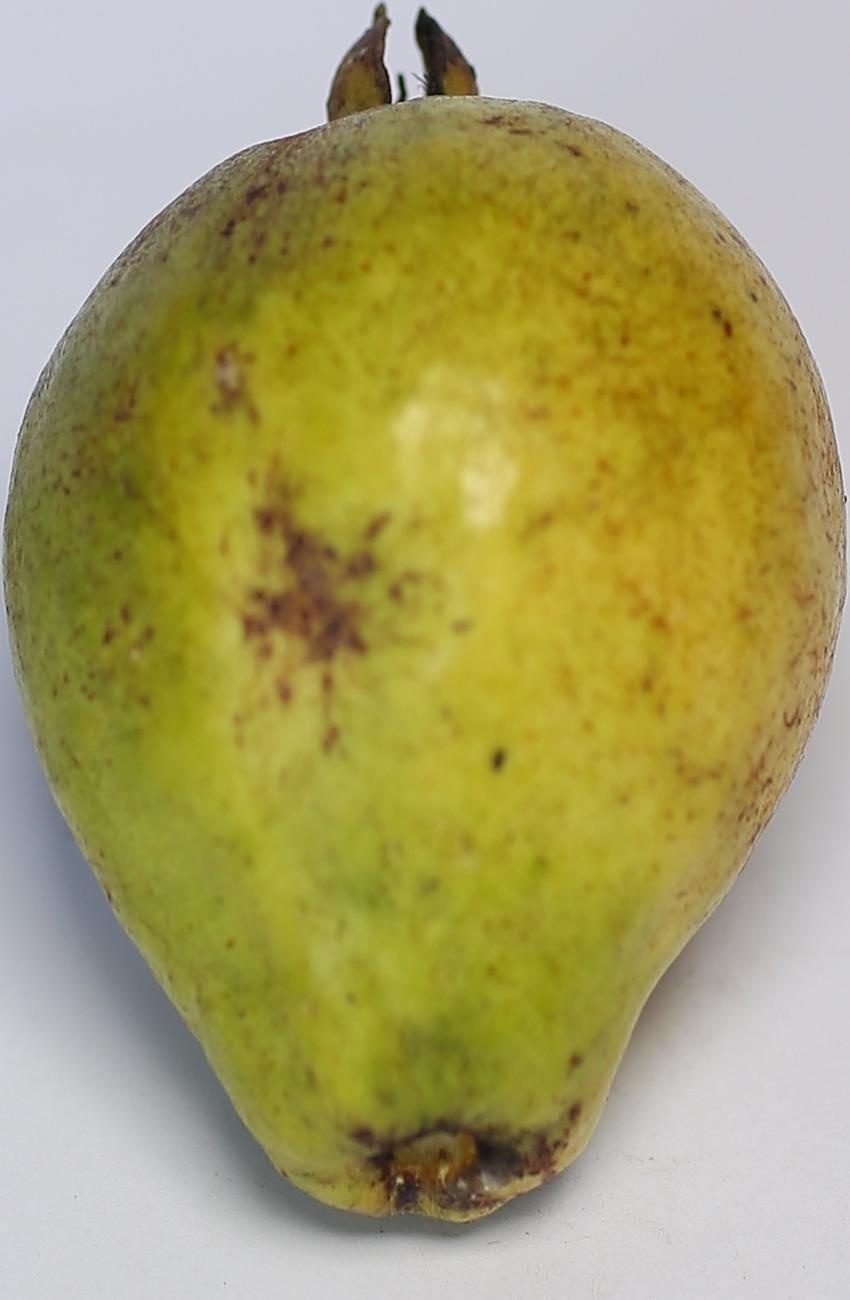
Maturity: green
Variety: riyali